Sam Kooiker

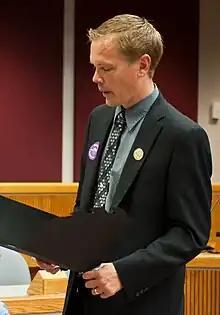
Kooiker in 2012

Sam Kooiker (born March 9, 1974) is an American politician who served as Mayor of Rapid City, South Dakota from 2011 to 2015.